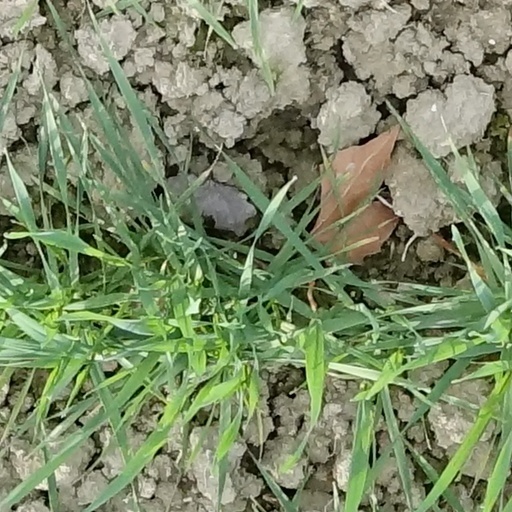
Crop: wheat